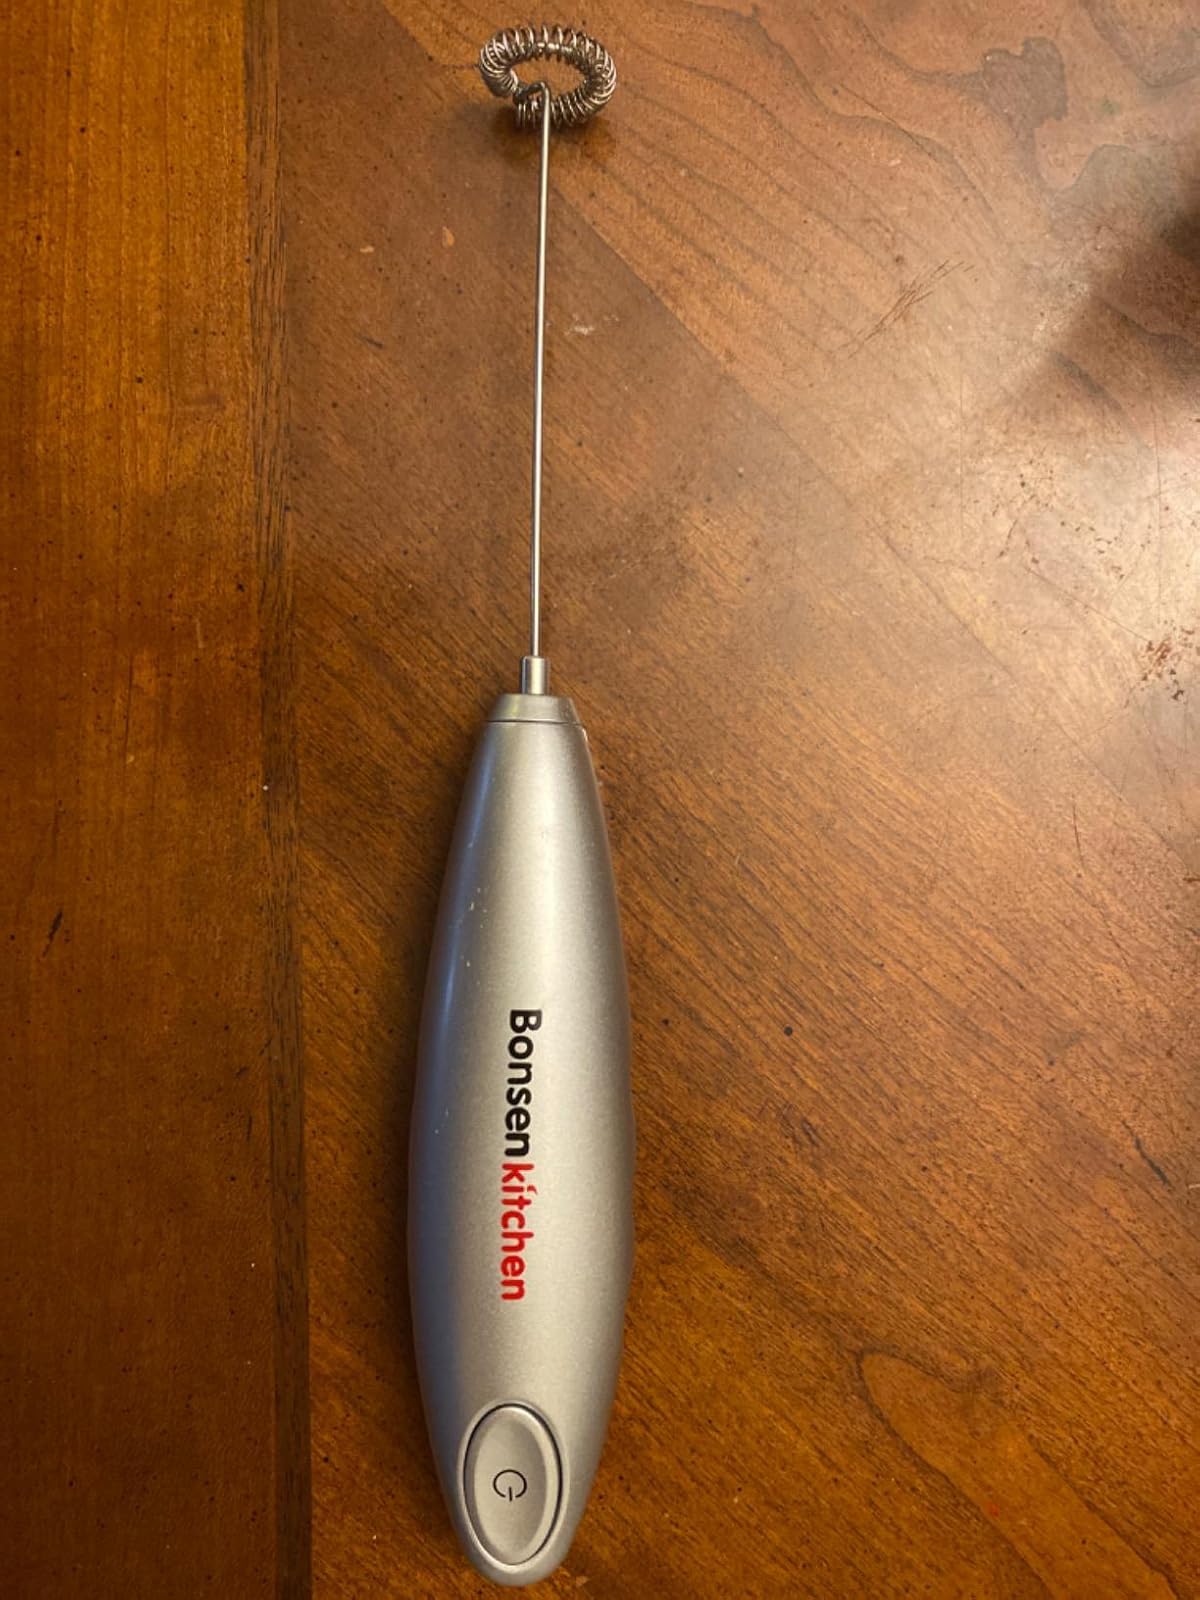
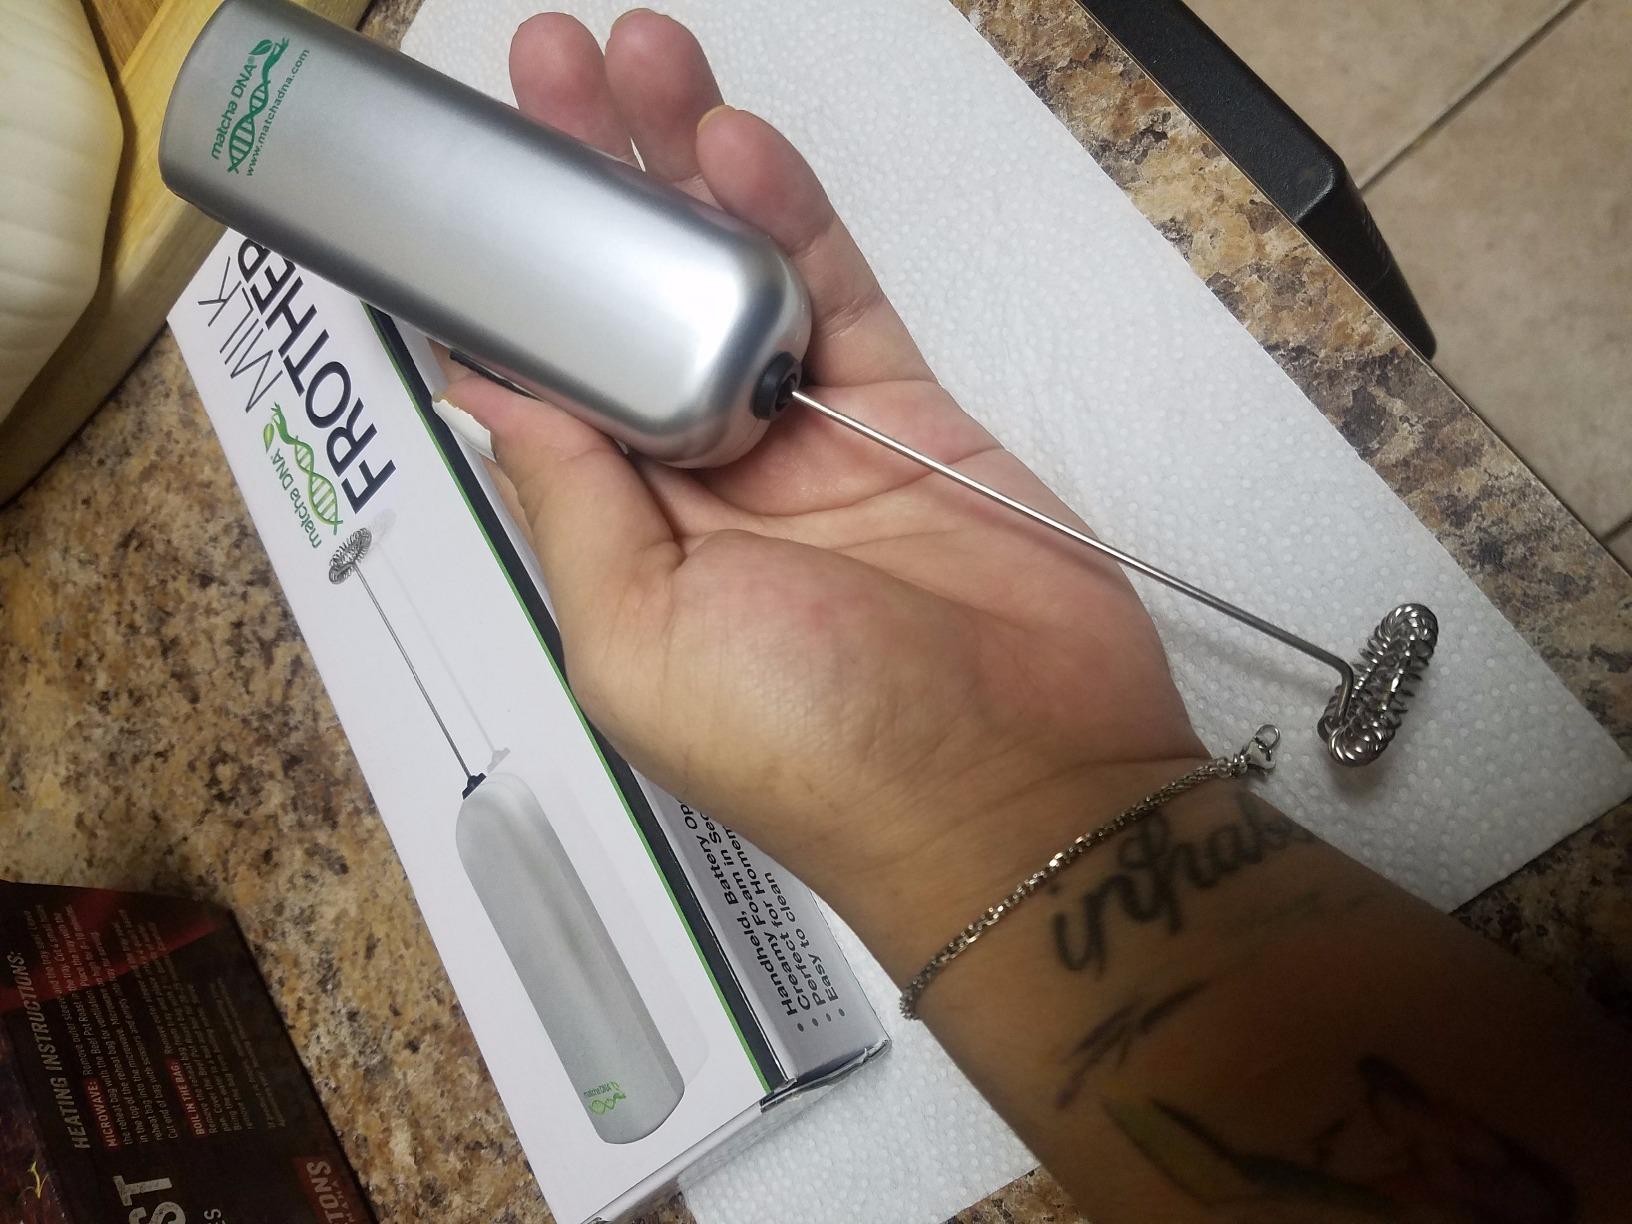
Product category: items_mixer
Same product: no